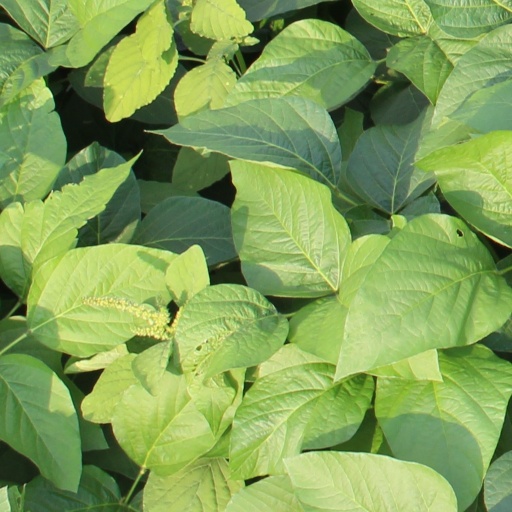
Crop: soybean